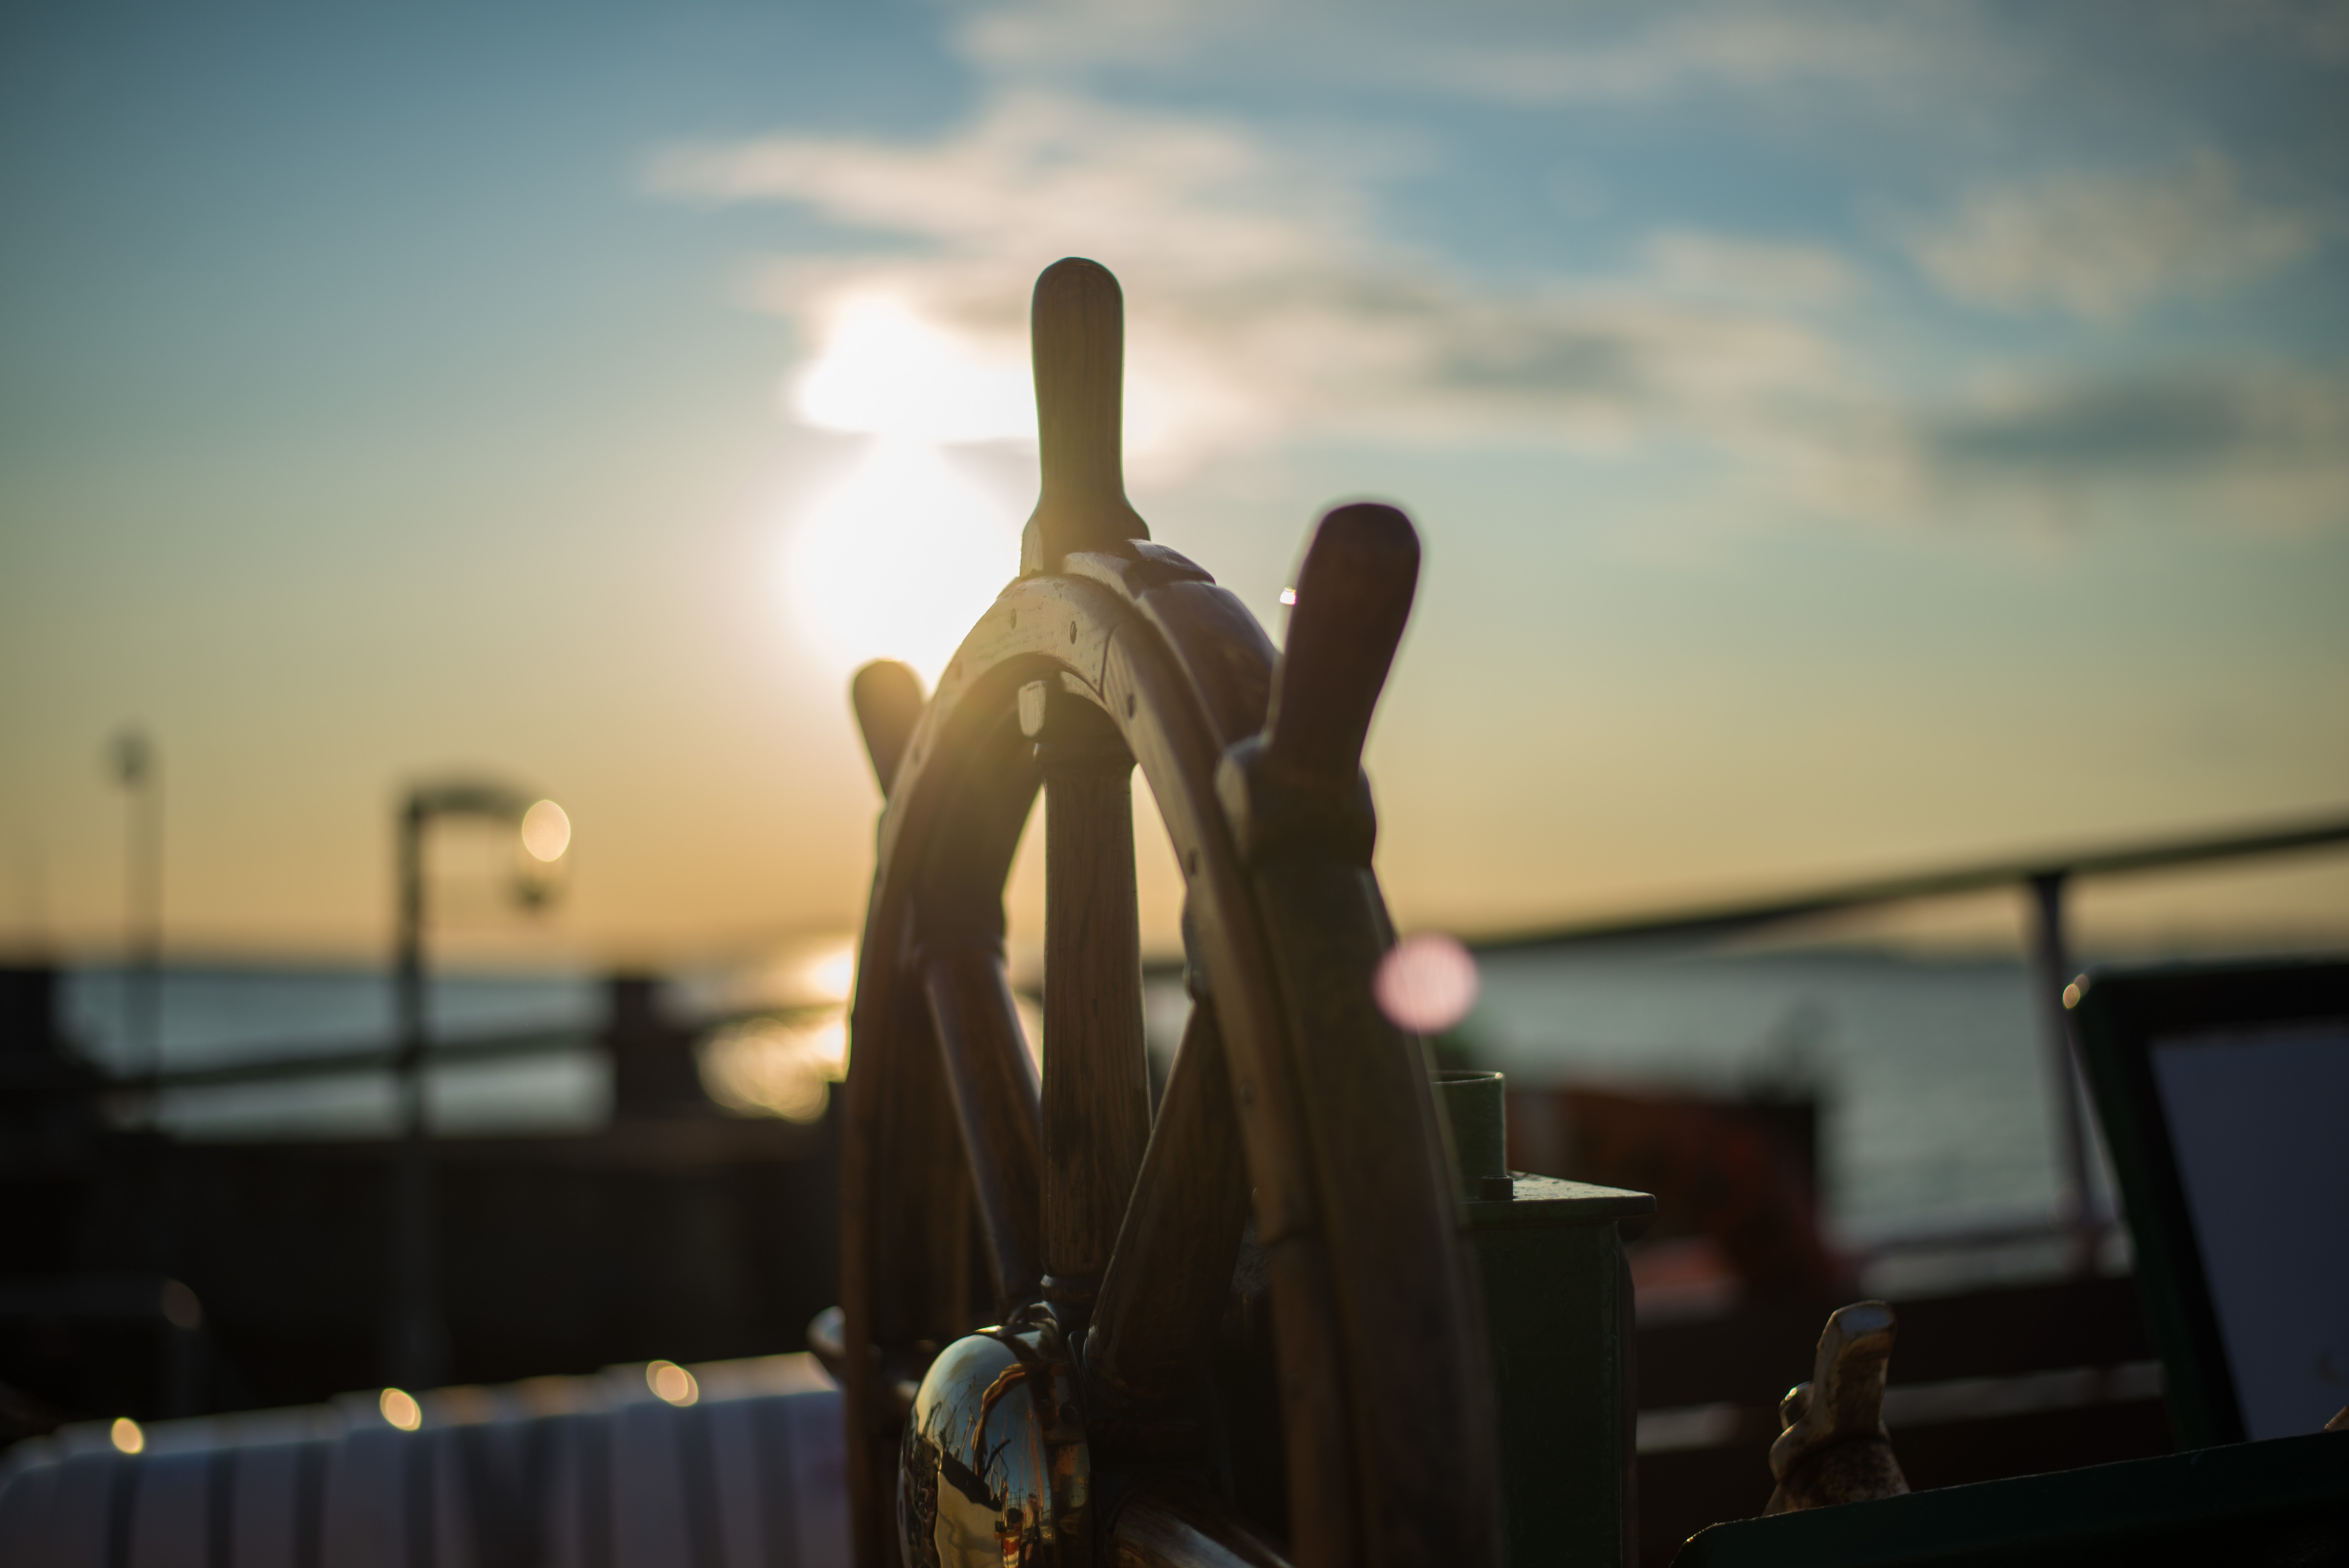
light, sunrise, statue, evening, port, temple, rudder